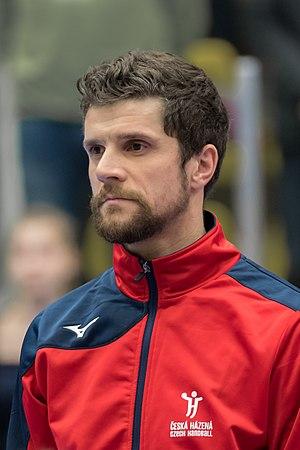
Ondřej Zdráhala, est un joueur de handball tchèque. Il évolue au poste de demi-centre en équipe nationale de République tchèque et dans le club polonais du Wisła Płock.